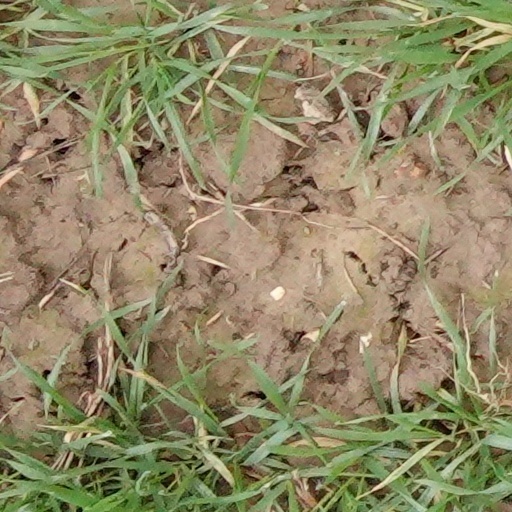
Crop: wheat